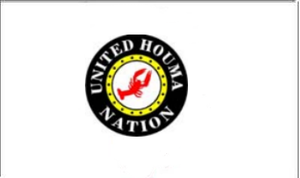
Les Houmas sont un peuple amérindien natif de la Louisiane. Ils forment une tribu amérindienne francophone depuis la disparition de leur langue d'origine à l'époque de la Louisiane française.